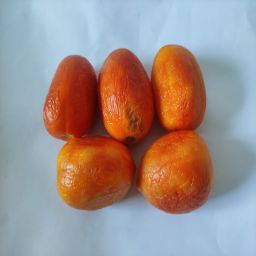
Crop: Tomato
Quality: Old